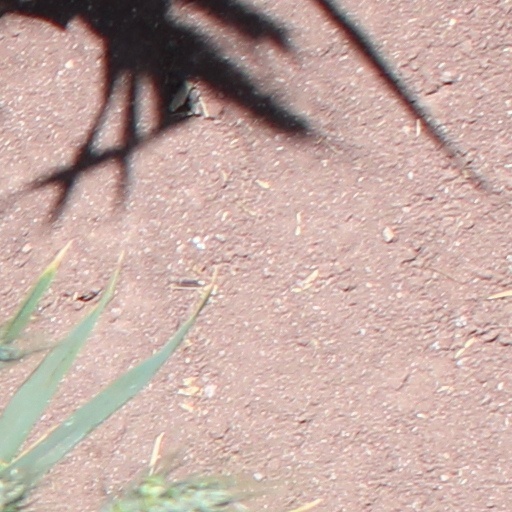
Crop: wheat